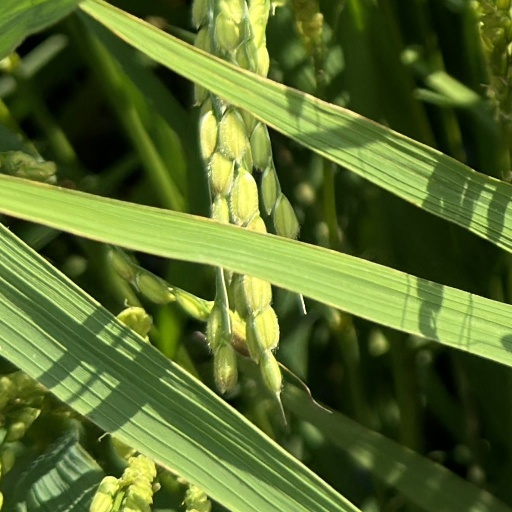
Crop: rice